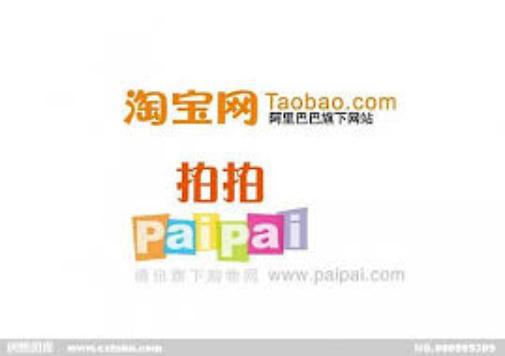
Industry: Others